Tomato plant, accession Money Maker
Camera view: vertical (180 deg); turntable rotation: 300 degrees
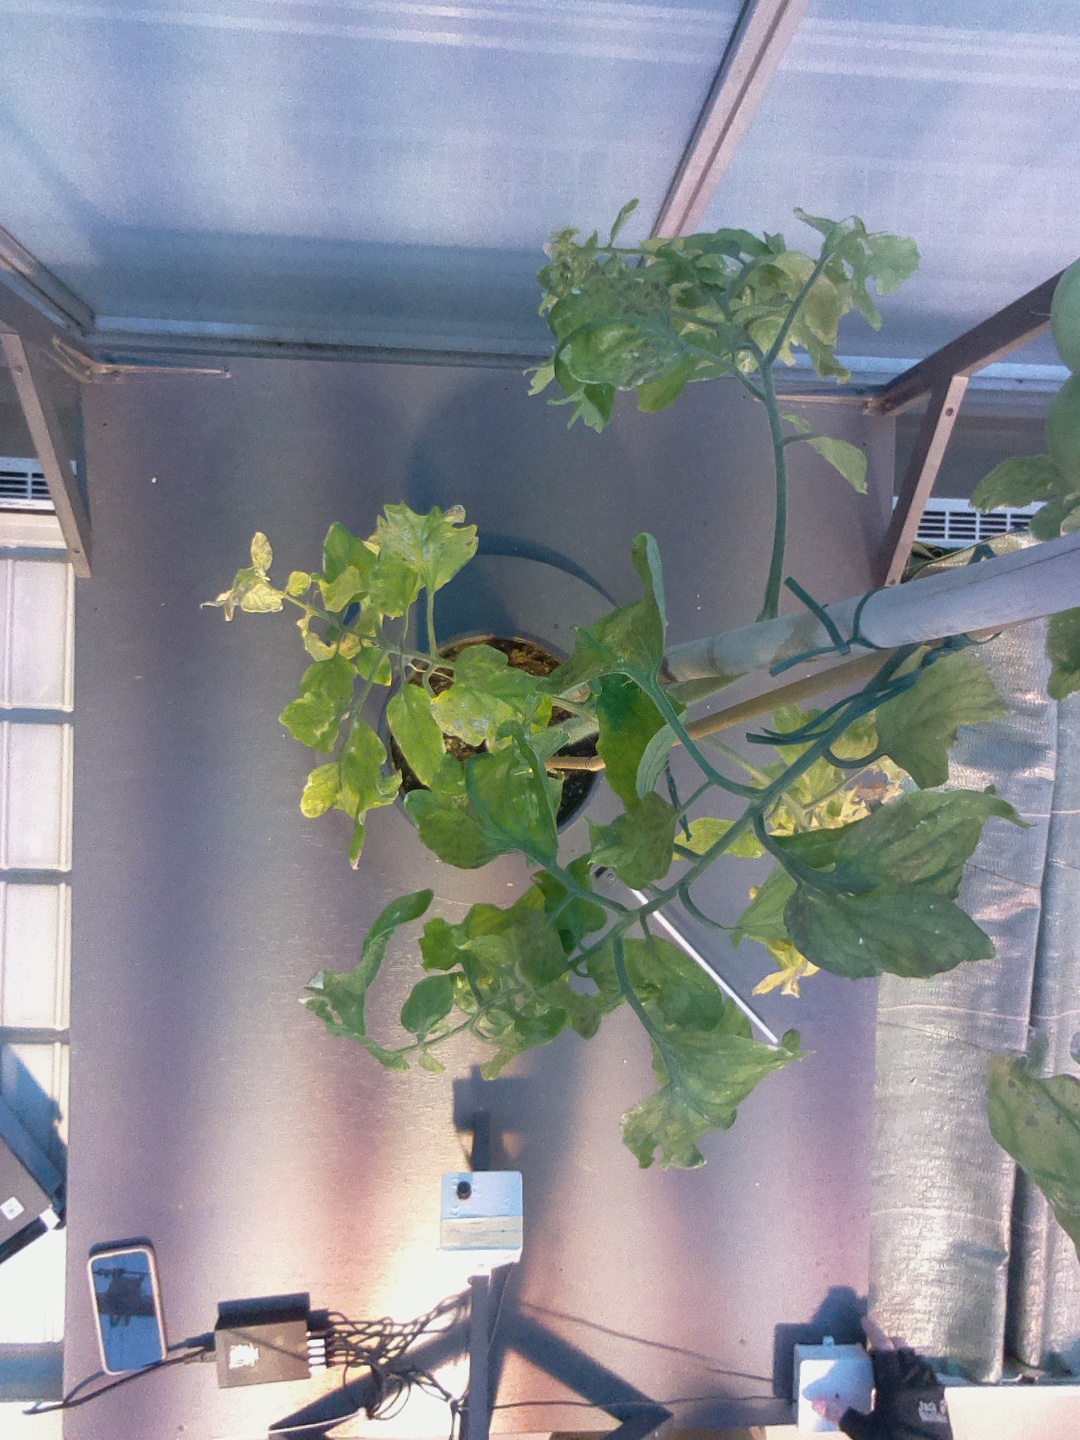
BBCH growth stage 79: 90% -100% of final fruit size